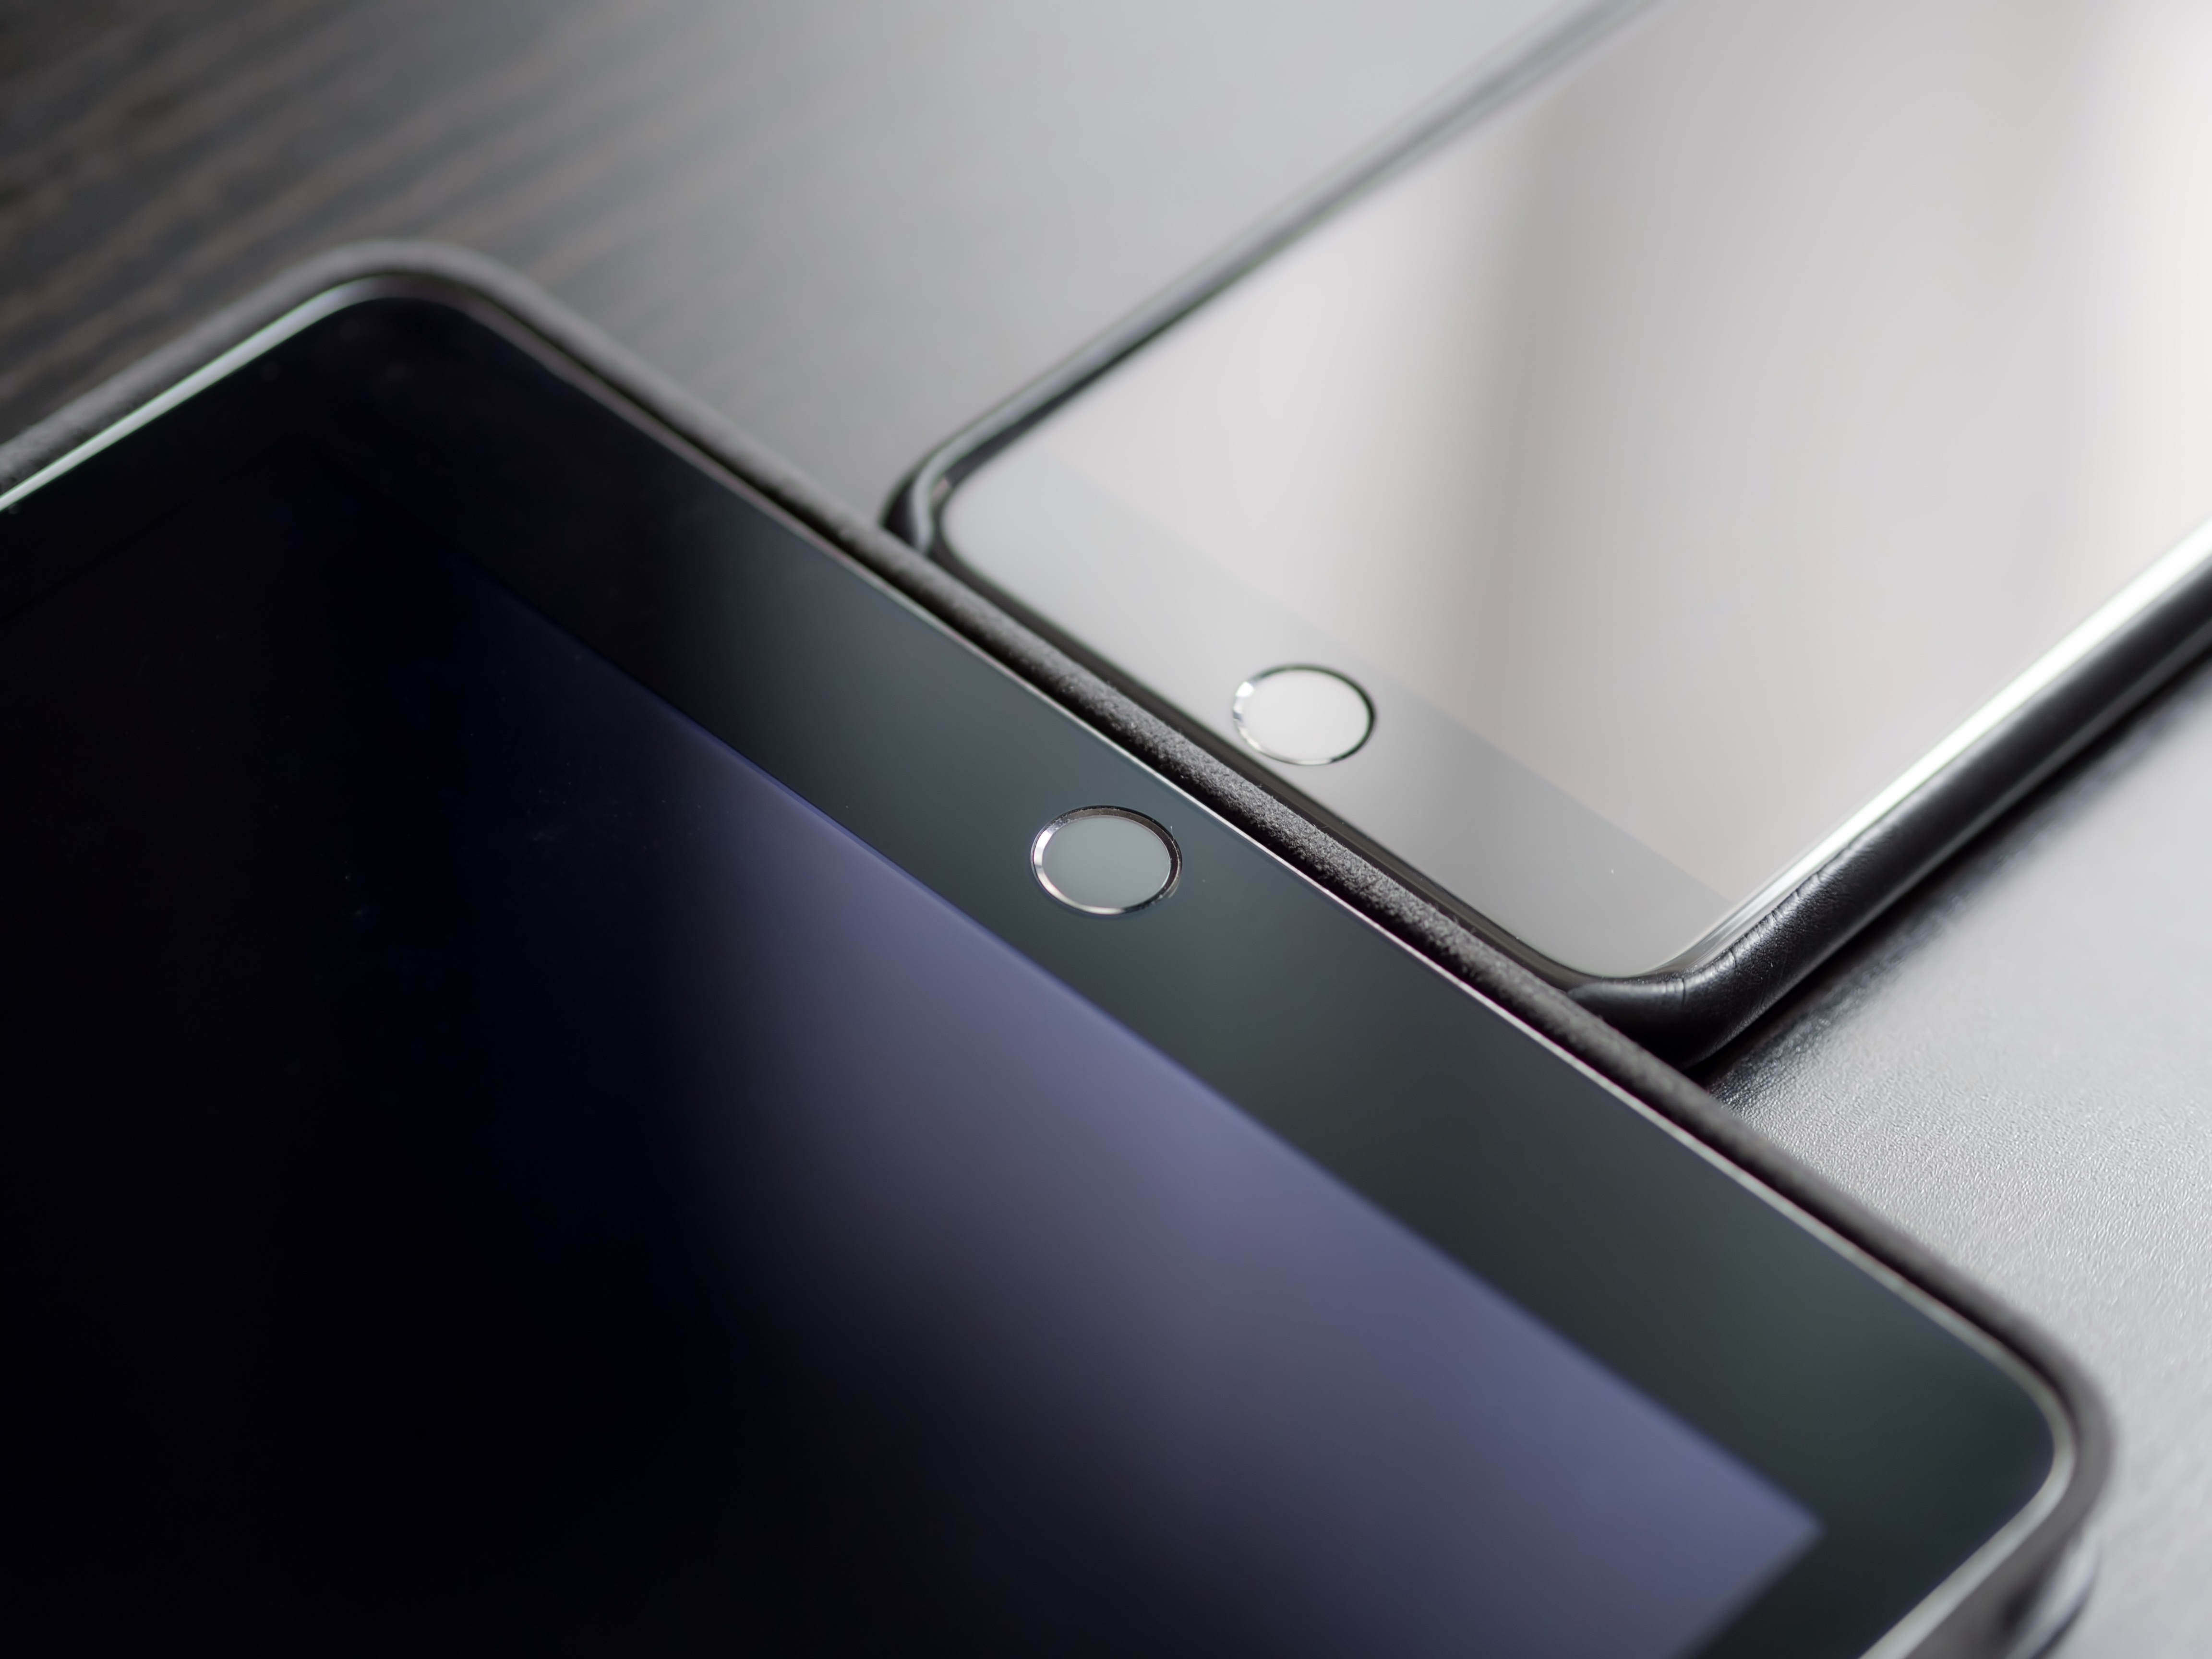
smartphone, technology, glass, gadget, mobile phone, portable communications device